Alphonse Juin

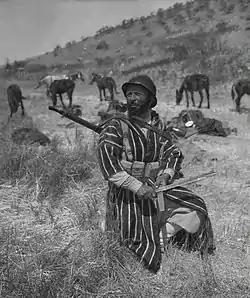
A Moroccan Goumier.

Juin's CEF relieved Lucas's VI Corps in the line when the CEF's second division, the 3rd Algerian Infantry Division (3e DIA) arrived in December. For the CEF, the First Battle of Monte Cassino began on 12 January 1944, with the CEF advancing four miles to the upper Rapido River and the main defences of the German Gustav Line. After the Allied landings at Anzio on 22 January 1944, he began an attack on Monte Belvedere, about north of Monte Cassino. On 29 January, he reported to Clark that "At the cost of unbelievable efforts and great losses," the 3rd Algerian Infantry Division had "accomplished the mission which you gave them."